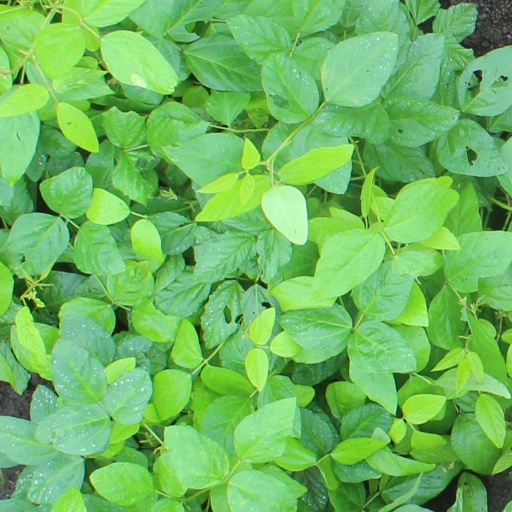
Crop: soybean